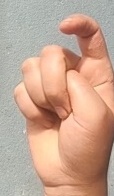
ASL sign: X